Battle of Tell El Kebir

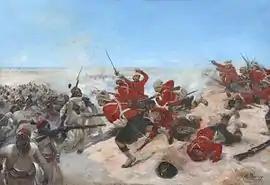
Tell El Kebir by Henri Louis Dupray

'Urabi had redeployed to defend Cairo against Wolseley. His main force dug in at Tel El Kebir, north of the railway and the Sweetwater Canal, both of which linked Cairo to Ismailia on the canal. The defences were hastily prepared, but included trenches and redoubts. Urabi's forces possessed 60 pieces of artillery and breech loading rifles. Wolseley made several personal reconnaissances, and determined that the Egyptians did not man outposts in front of their main defences at night, which made it possible for an attacking force to approach the defences under cover of darkness. Rather than make an outflanking movement around Urabi's entrenchments, which would involve a long march through waterless desert, or undertake formal bombardment and assault, Wolseley planned to approach the position by night and attack frontally at dawn, hoping to achieve surprise.